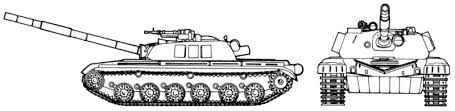
Label: T-72